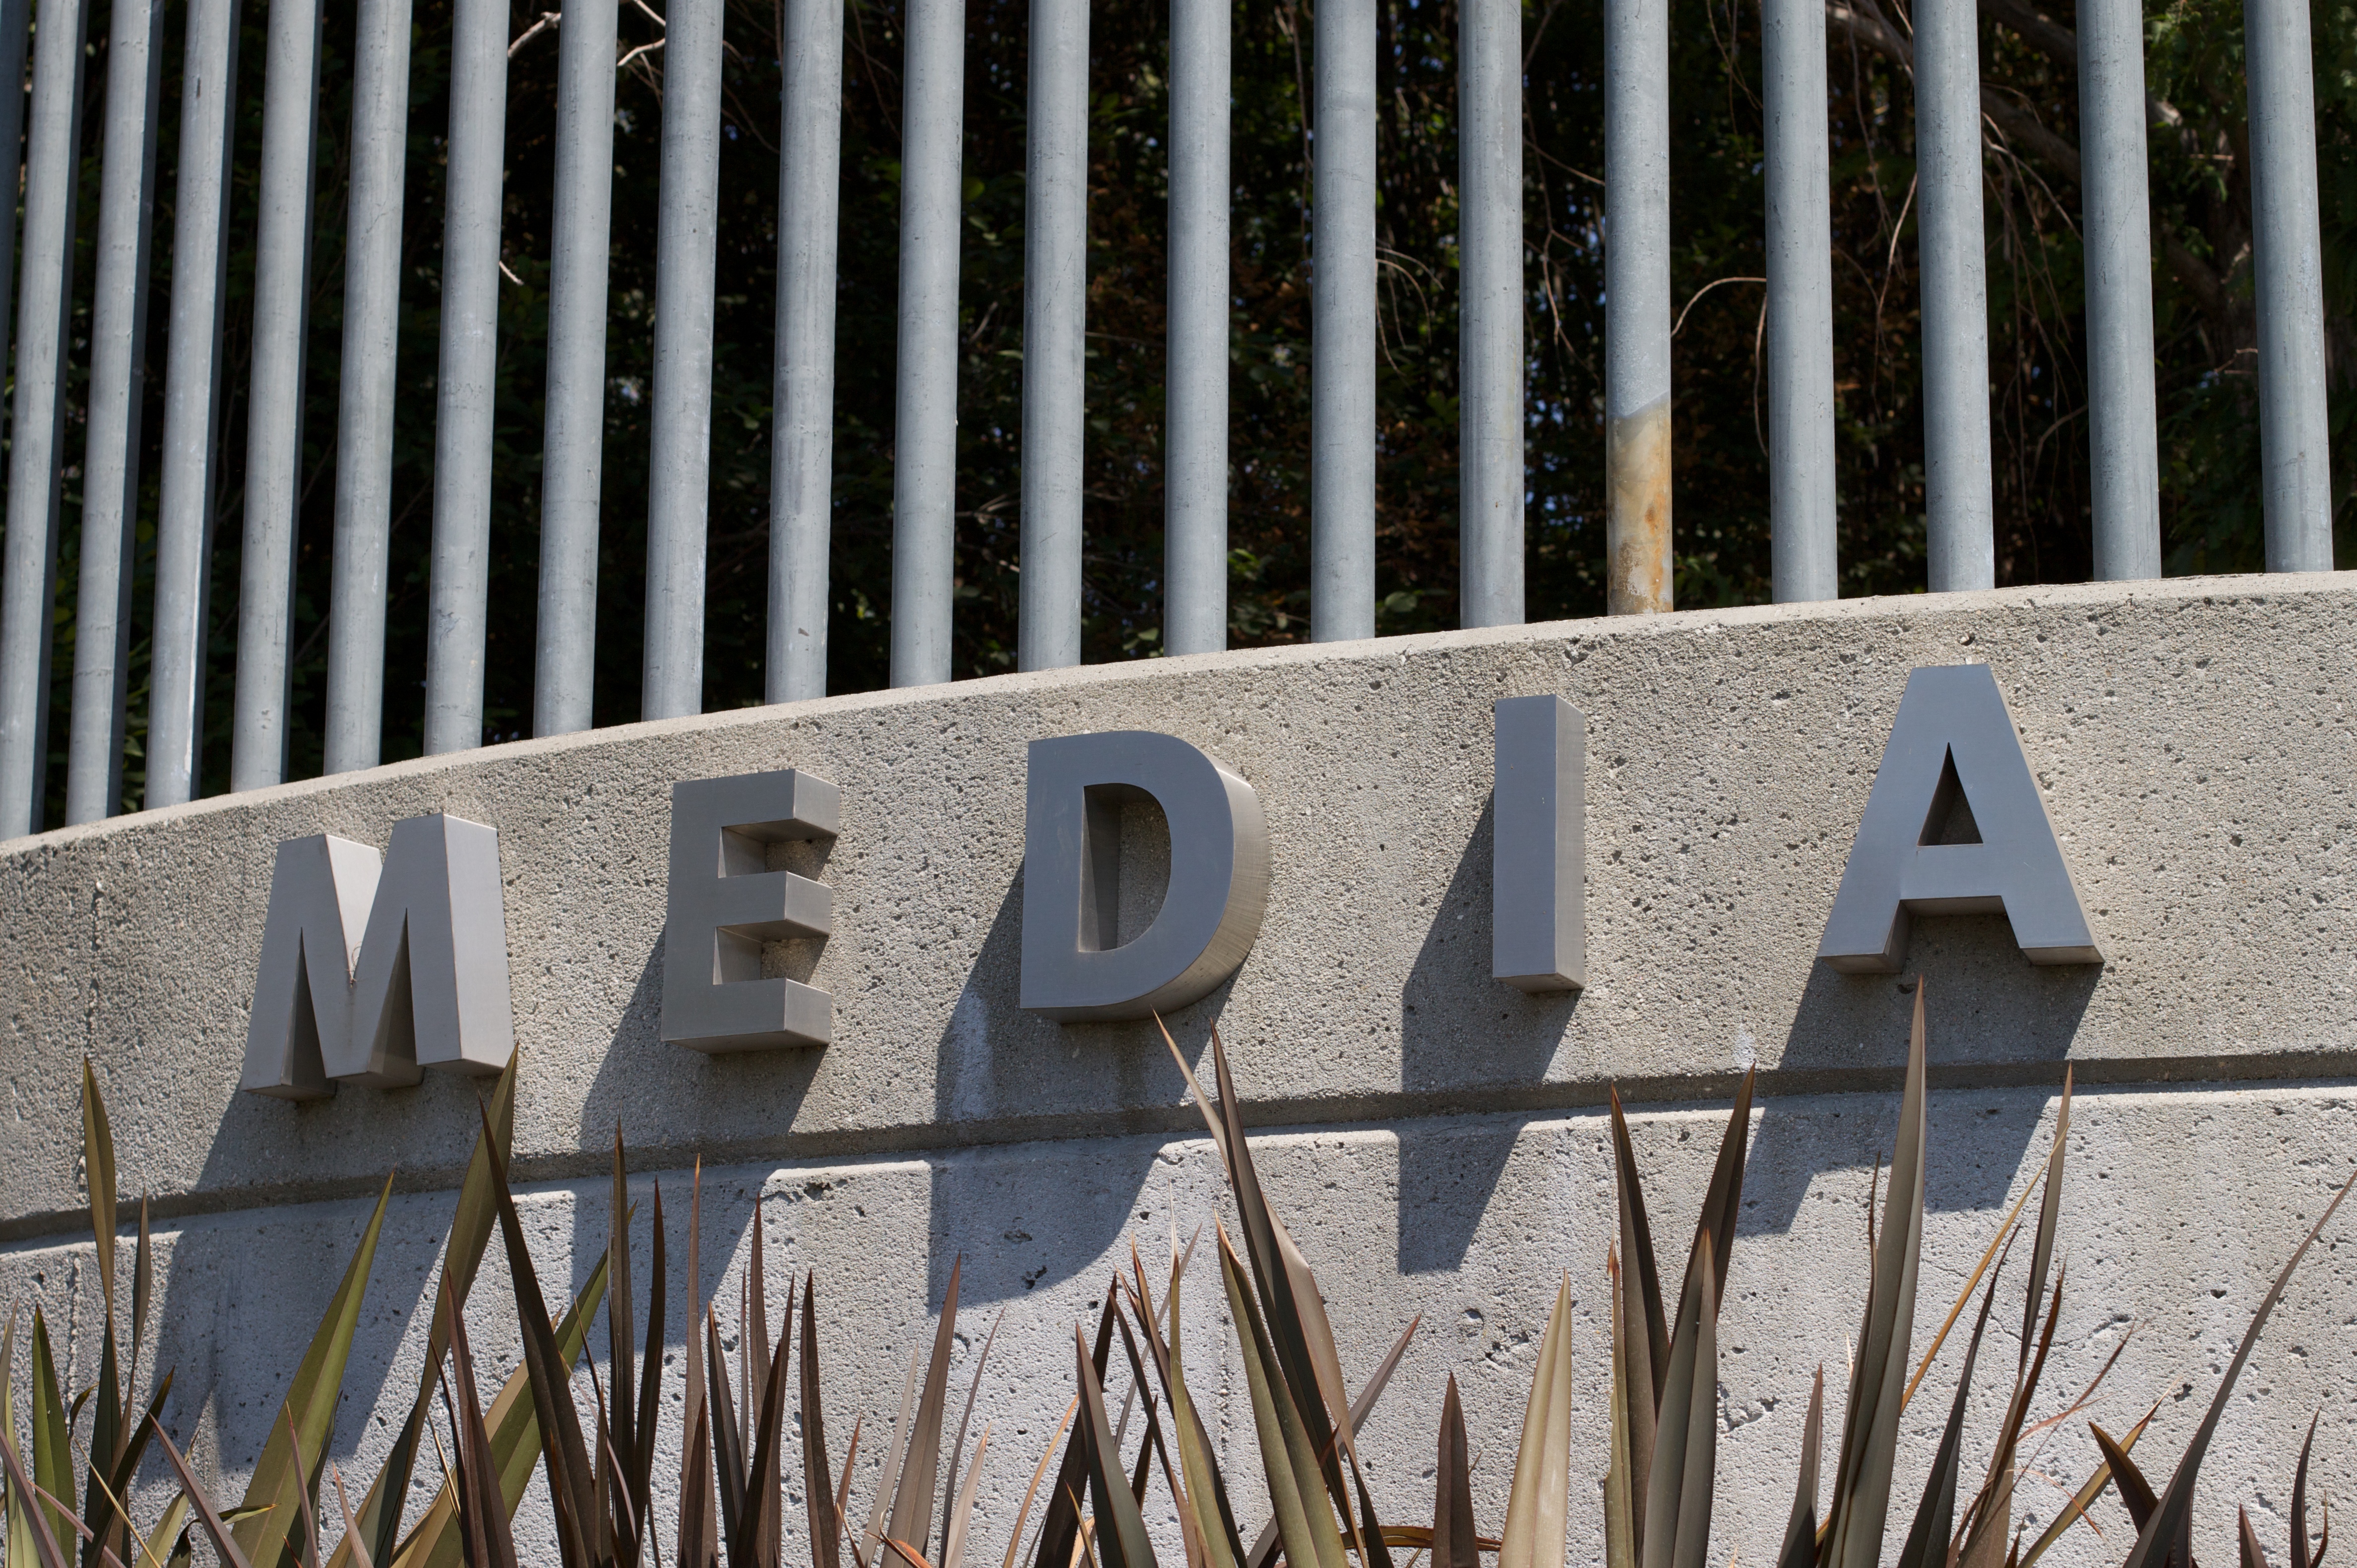
fence, architecture, structure, wood, wall, line, facade, iron, shape, urban area